Capt. Oliver Gardiner House

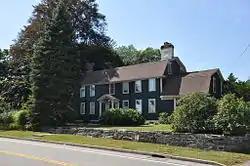

Captain Oliver Gardiner House is a historic house prominently located in Warwick, Rhode Island. Built about 1750, it is a -story wood-frame structure with a gambrel roof. Its main facade has six irregularly-spaced bays, with a centrally positioned entrance. The house is unusual for its period in that it has a large central hallway, a feature not commonly seen until the Federal period. Oliver Gardiner, its first owner, was a ship's captain.